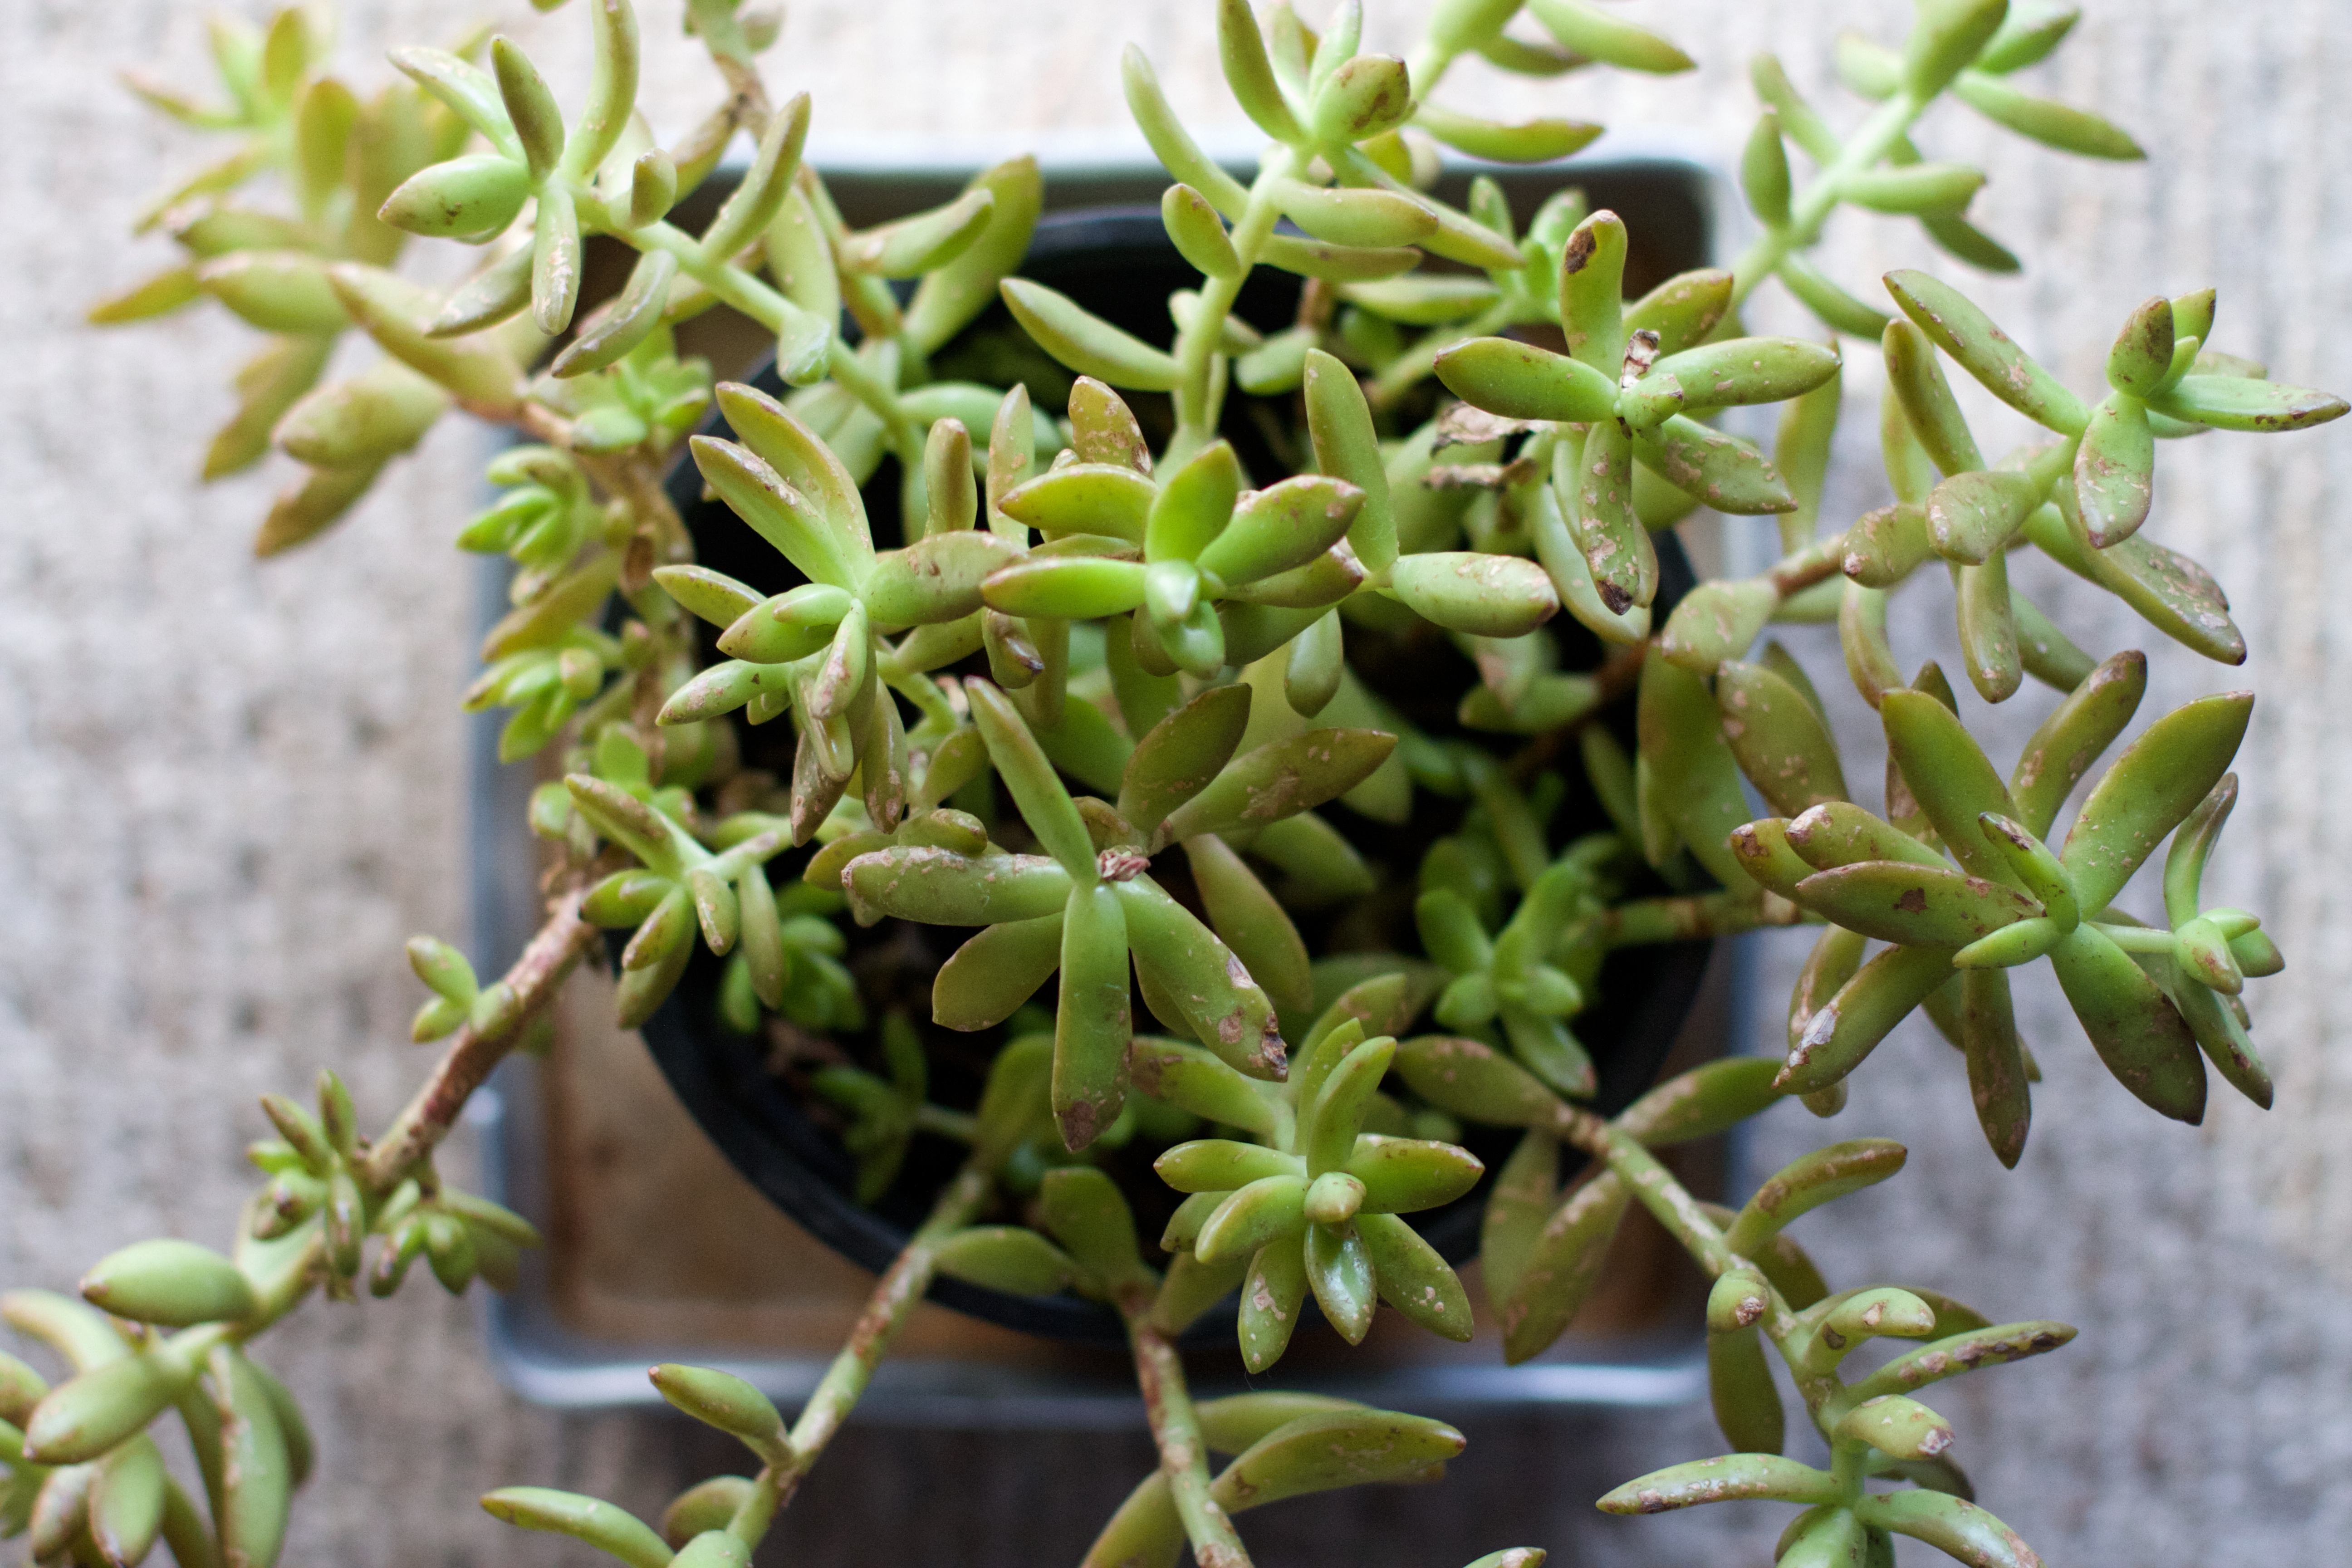
plant, flower, herb, produce, botany, flora, shrub, rosemary, flowering plant, land plant, rock samphire